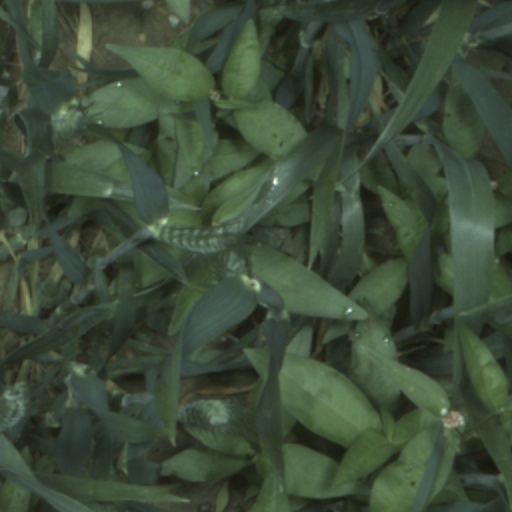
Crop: wheat